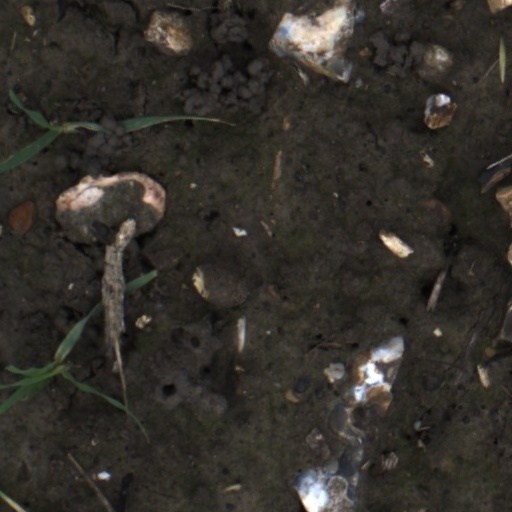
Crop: wheat